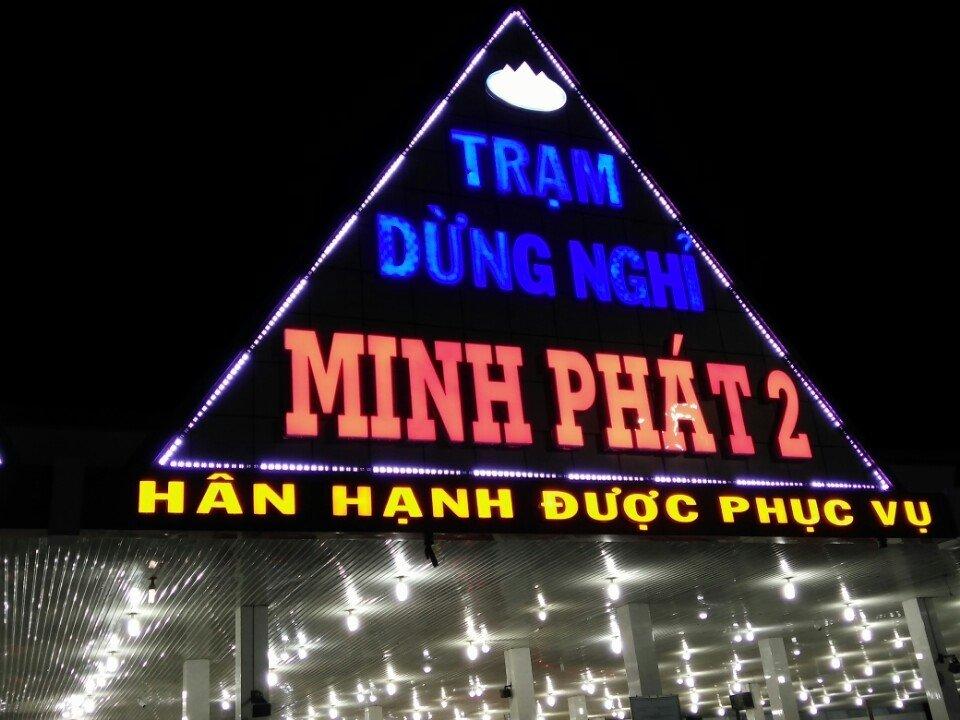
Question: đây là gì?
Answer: đây là một trạm dừng nghỉ